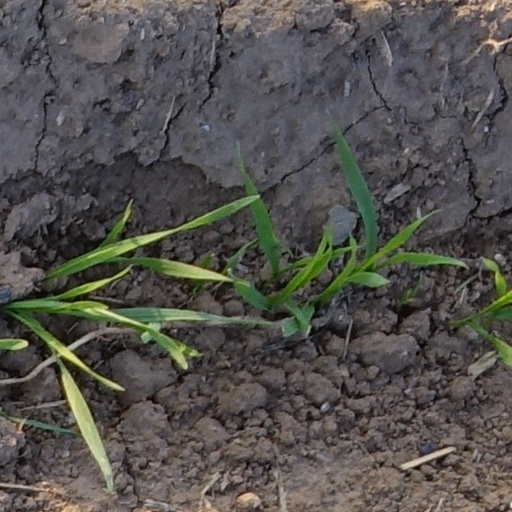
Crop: wheat